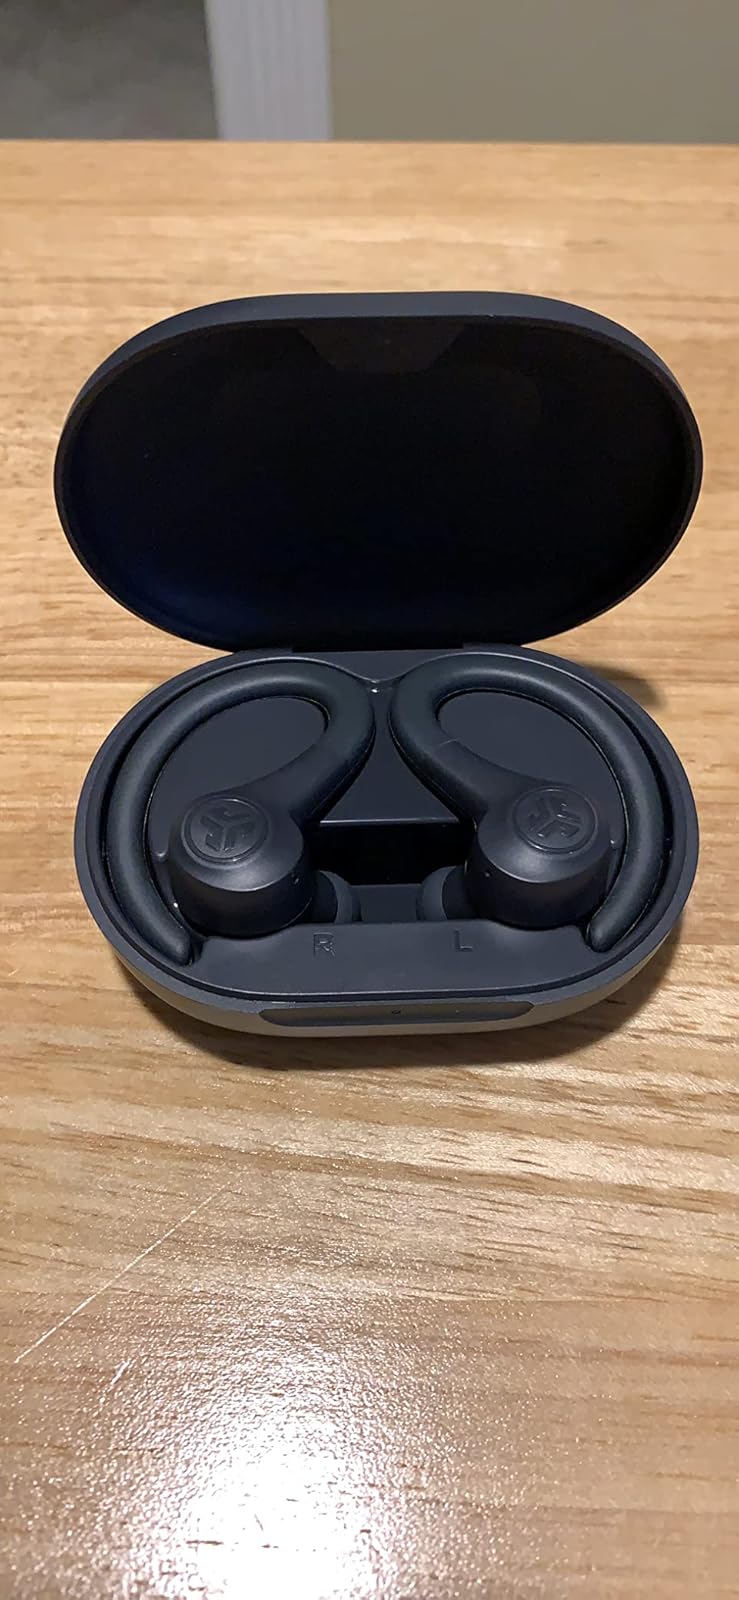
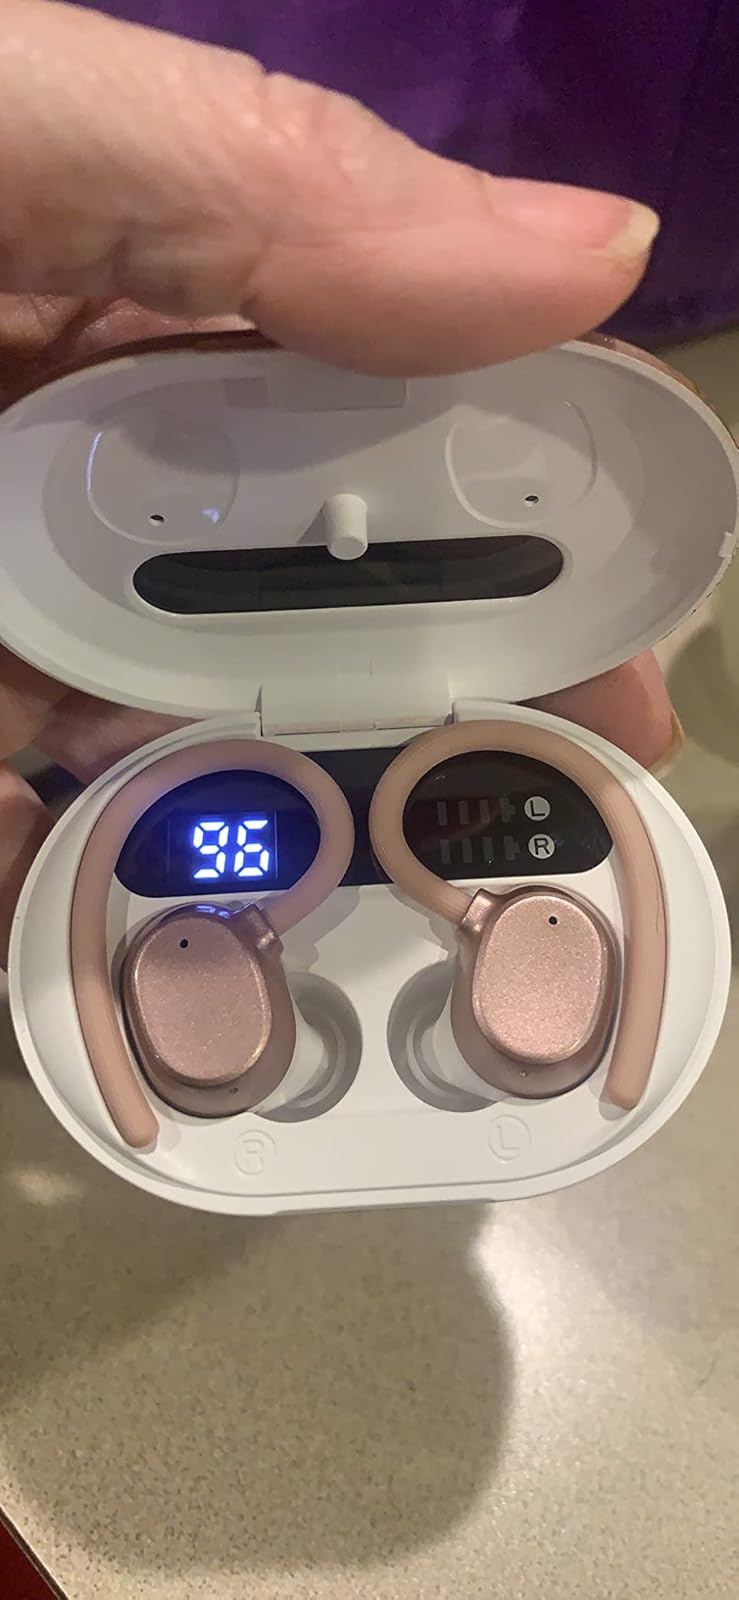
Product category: earbuds
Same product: no